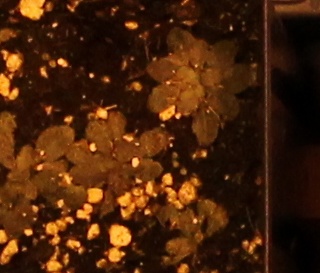
Label: Horseweed